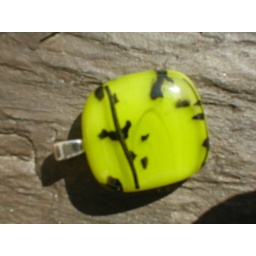
Fused glass pendant by Willowglass in a lime green with black frit